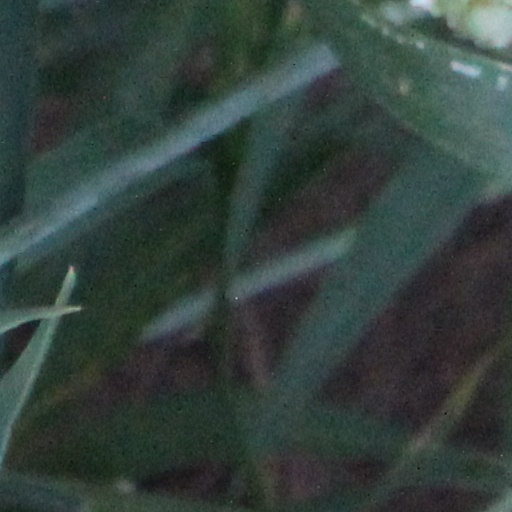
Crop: wheat